Ubako Station

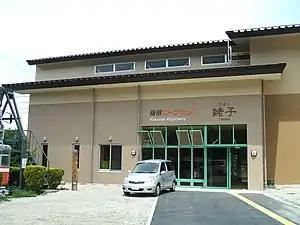
Ubako Station

is a station on the Hakone Ropeway in the town of Hakone, Kanagawa, Japan. It is from the Hakone Ropeway's terminus at Sōunzan Station, from the Hakone Ropeway's opposing terminus at Tōgendai Station. It is located at an altitude of in the Tōgendai area of Hakone.